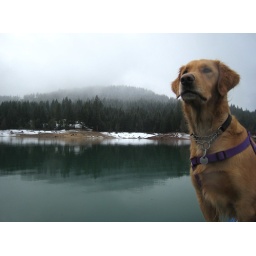
The big yellow boy dog as we head out for the afternoon on Scotts Flat Lake in light snow